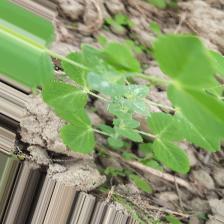
Label: Powdery Mildew